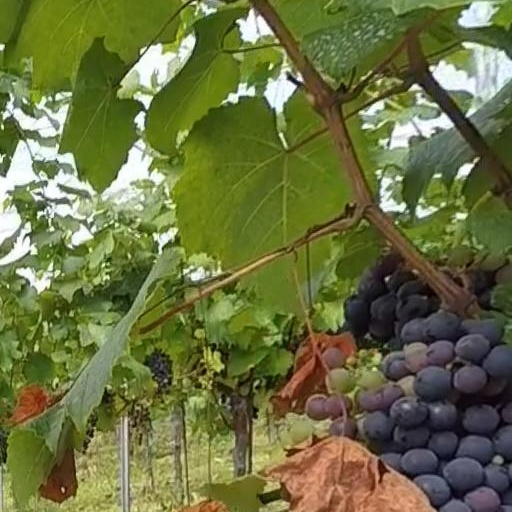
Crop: grape